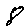
Label: 8